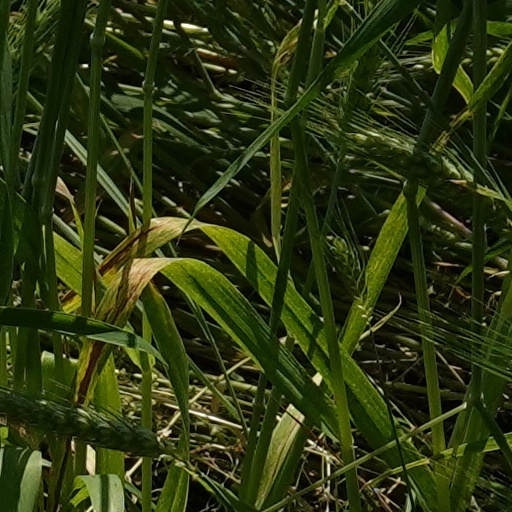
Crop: wheat